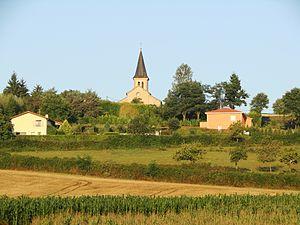
Dours est une commune française située dans le département des Hautes-Pyrénées, en région Occitanie. C'est une commune située à environ 10 km au nord-est de Tarbes, sur les coteaux de Pouyastruc marquant la limite orientale de la vallée de Tarbes.